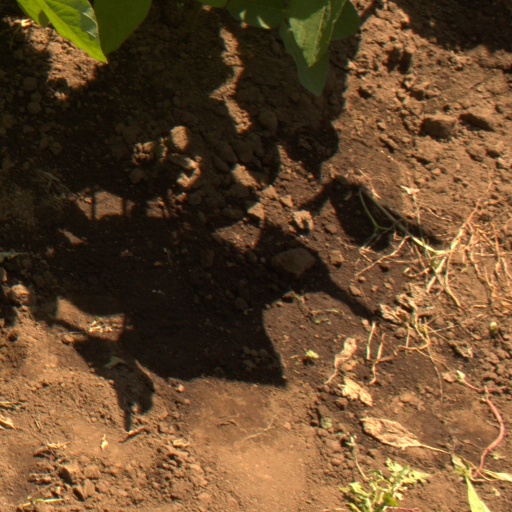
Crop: soybean